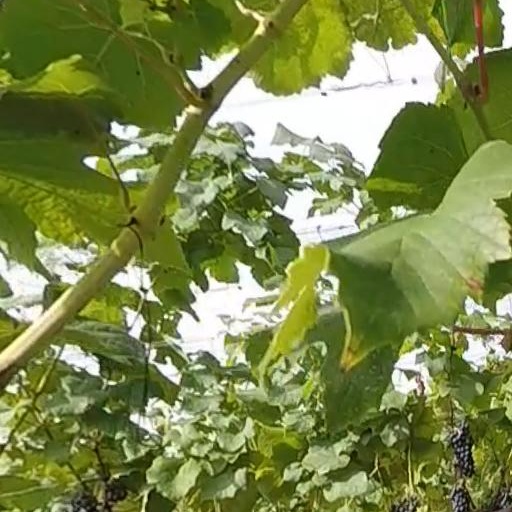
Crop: grape